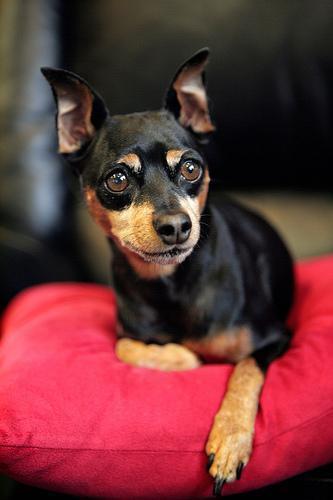
miniature_pinscher